Oxford County, Ontario

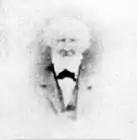
George Tillson, founder of Tillsonburg

Gourlay was just one of many voices that created dissatisfaction in Oxford and area over the slow pace of growth that continued in the 1820s and 1830s. American-born settlers were again making their way to the county, such as George Tillson, the founder of Tillsonburg, and Abraham Beach, the founder of Beachville. By 1821 all of Thomas Ingersoll's sons had returned to create the village that became Ingersoll. Thomas Hornor was elevated again as the county's champion, appointed in 1820 to head the Oxford Militia and served as the county's representative in the legislative assembly throughout the next decade. There, he was among the members who sought repeal of the law that had been used to imprison Gourlay and opposed laws aimed at restricting rights of settlers who had come from the United States. The Crown entered into a treaty to purchase the lands north of the Thames River and two more townships were added to the county, Zorra and Nissouri, which was followed by an influx of Scottish and Irish immigrants displaced from their homes, such as the large numbers of Sutherlandshire Highlanders who created a Gaelic-speaking enclave around the village of Embro in Zorra Township. Many of them arrived destitute in Oxford after they had suffered brutal evictions from their homeland, often by mass burnings of homes described by their countryman, Donald McLeod, who lived out his remaining days in Oxford after completing his book "Gloomy Memories". A new government program that gave preferential grants to encourage retired British military officers to settle in Upper Canada in the 1830s was successful in bringing many to Oxford who showed a determination to make Woodstock the seat of a new local aristocracy, just as Simcoe had envisioned 40 years earlier. The "father of the settlement" at Woodstock was Rear-Admiral Henry Vansittart, surrounded by an assortment of retired army and navy officers who had been schooled in the Napoleonic Wars.